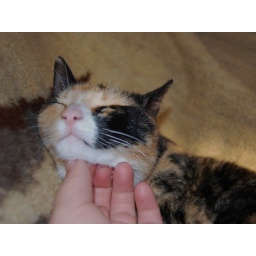
Sally is home again... found here in the woods close to our house where I found Sonja